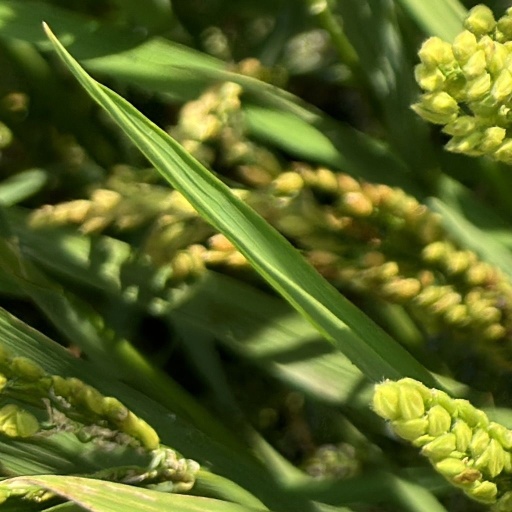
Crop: rice